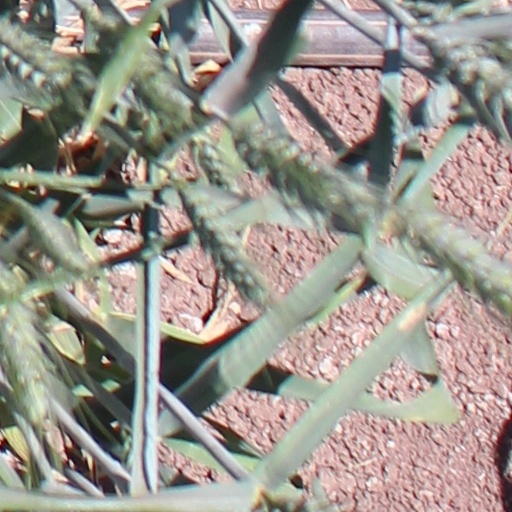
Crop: wheat